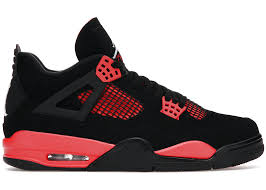
Label: Sneaker